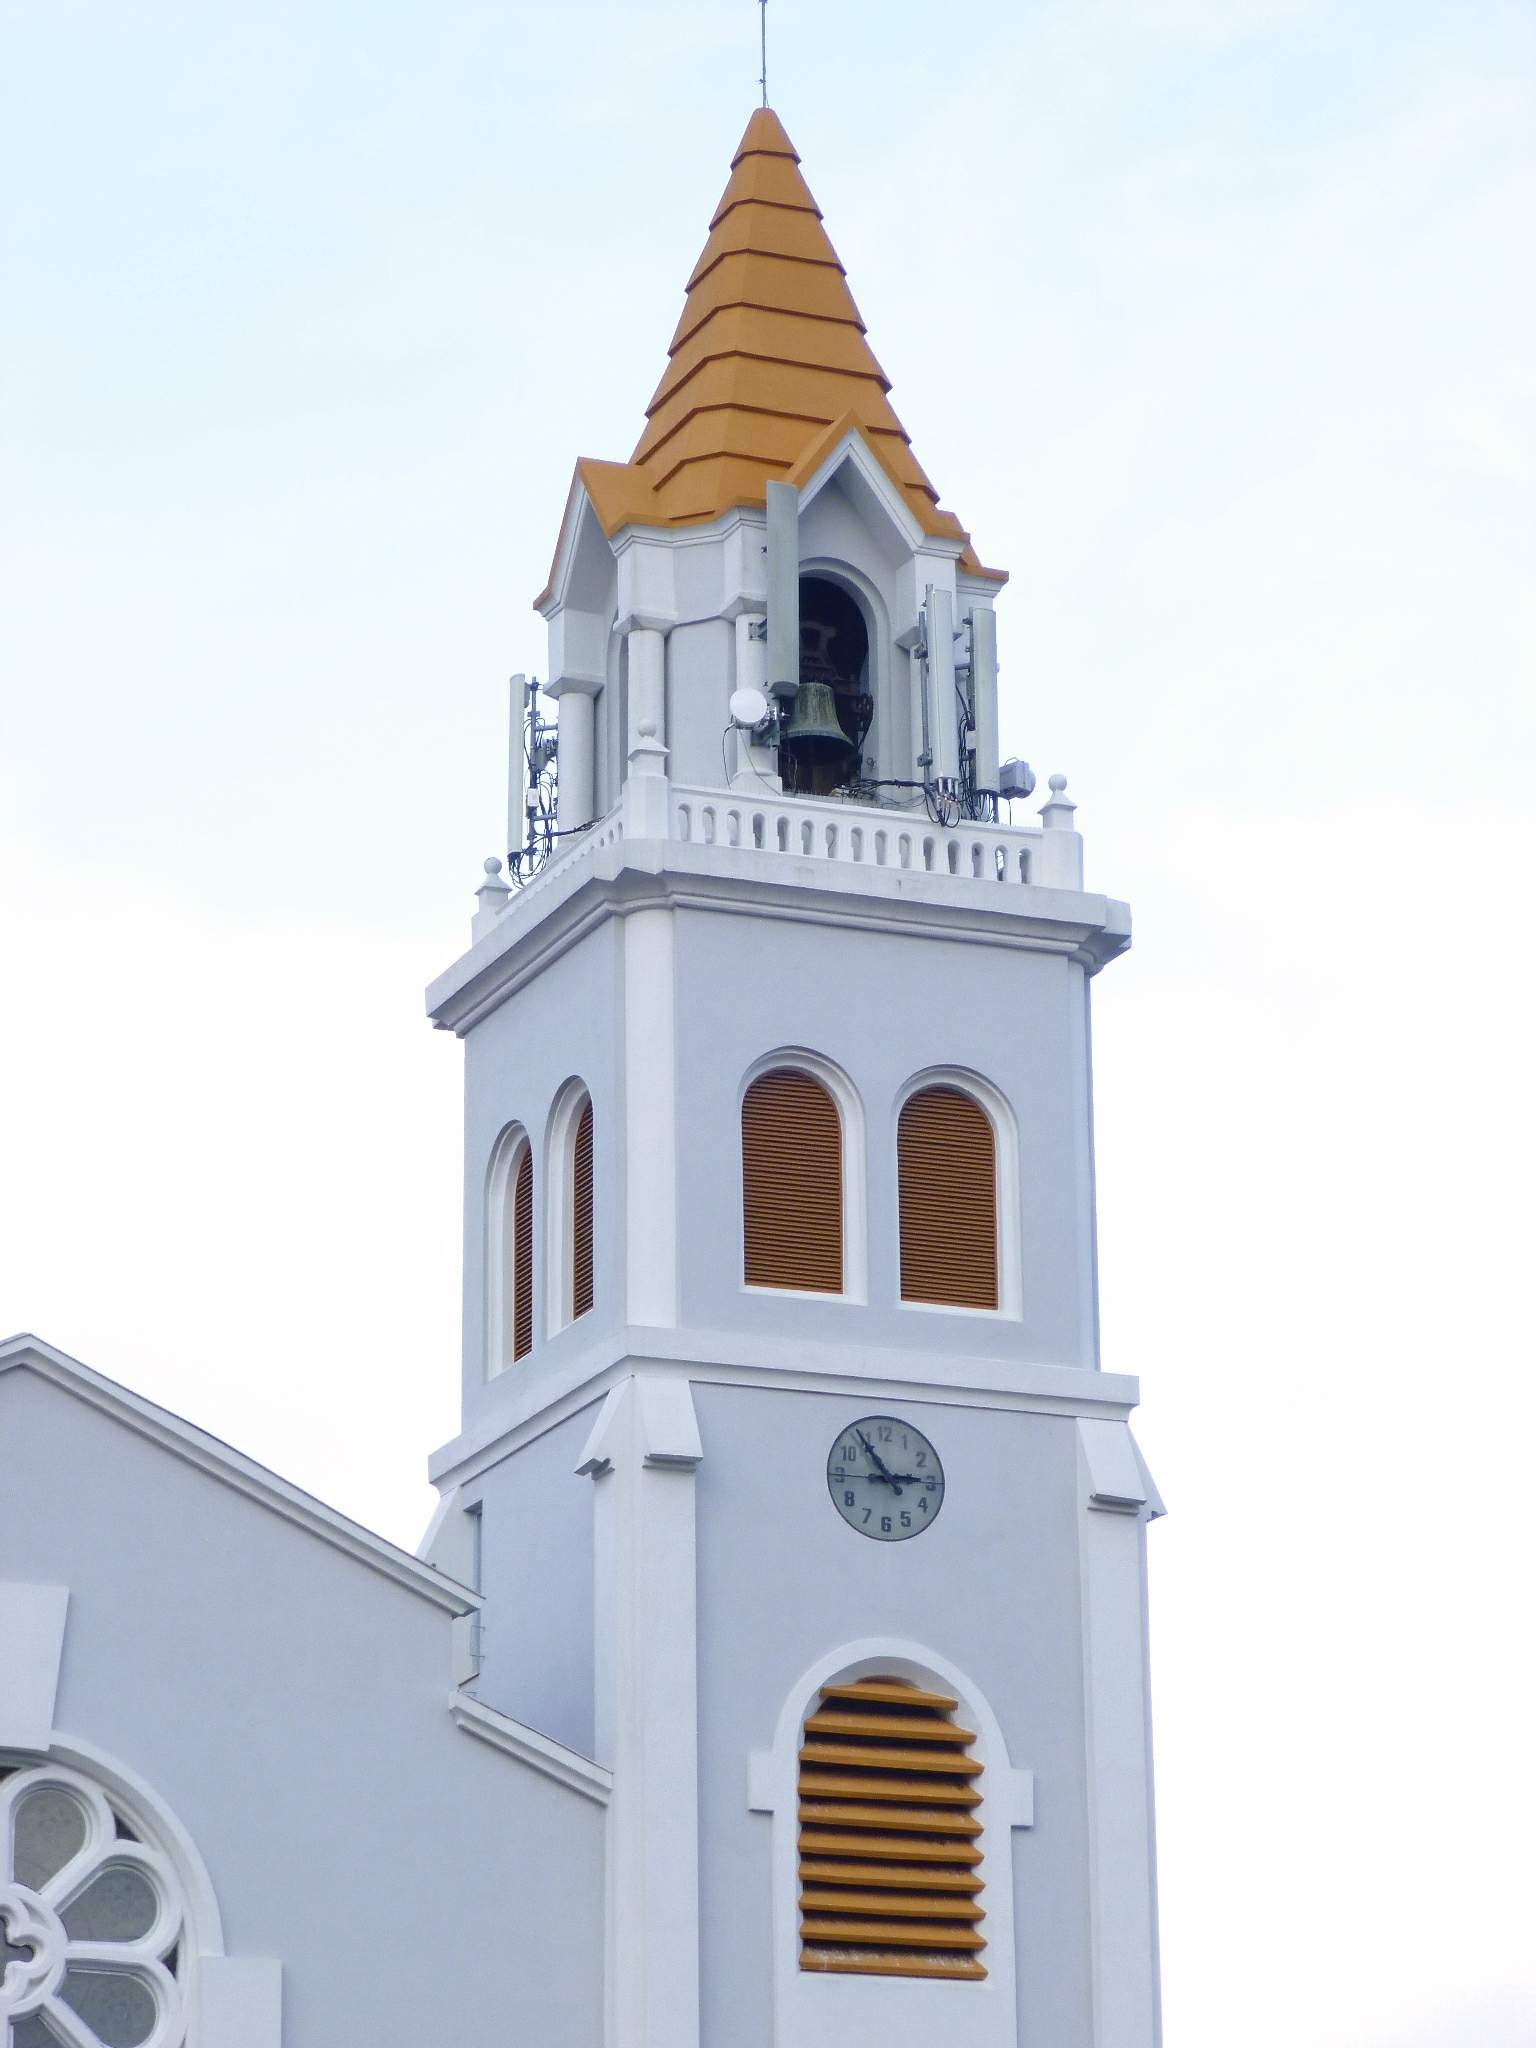
building, tower, facade, church, chapel, place of worship, clock tower, bell tower, religious, spain, spire, steeple, bilbao, san luis beltr n